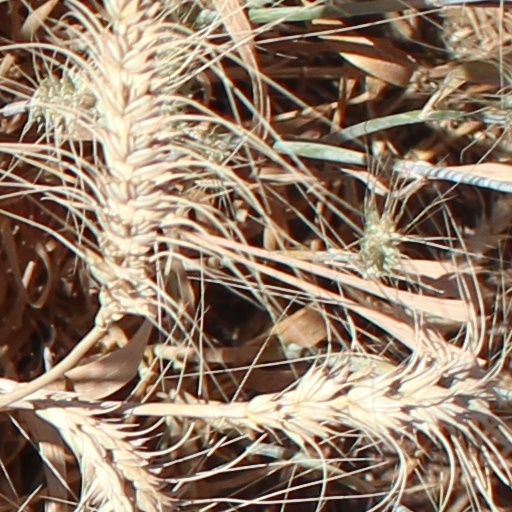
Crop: wheat